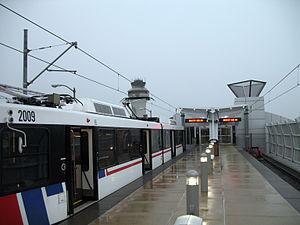
Saint-Louis est une ville indépendante du Missouri, deuxième plus grande ville de cet État américain du Midwest après Kansas City, et un important port sur le Mississippi. Elle est située à la limite orientale de l'État, à 418 km au sud-sud-ouest de Chicago.